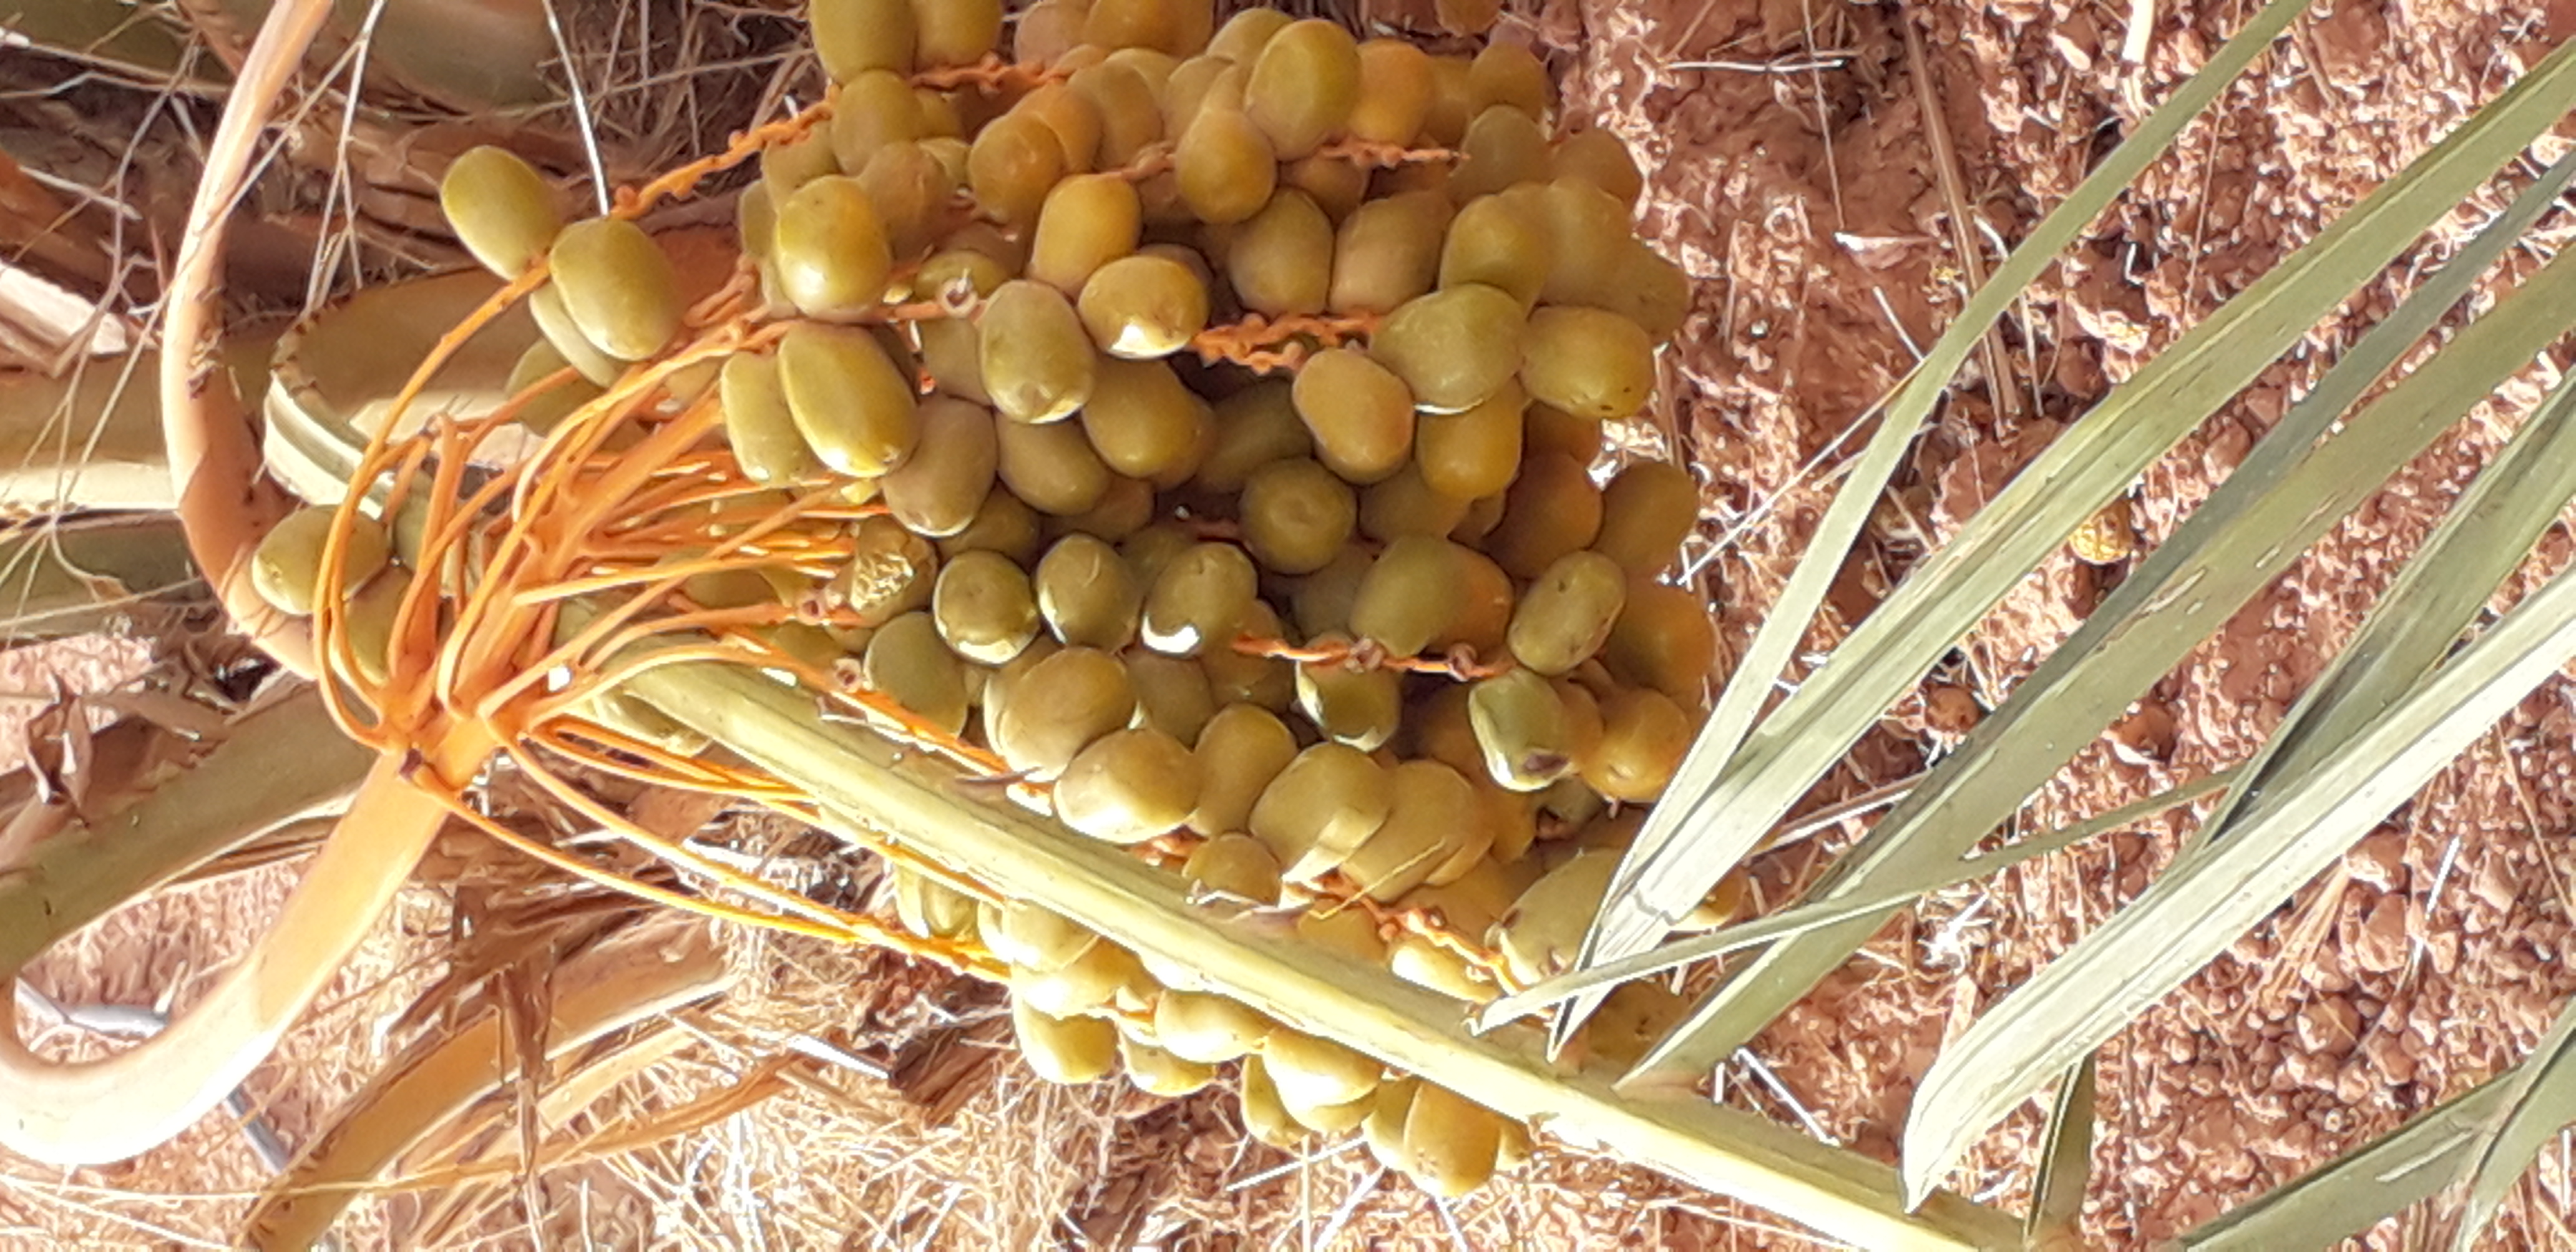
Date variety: Boufagous